Lakes of Parkway, Houston

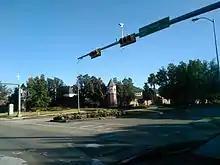
Subdivision entrance

Lakes of Parkway is a gated community in western Houston, Texas, also the most southern community in the Energy Corridor. It has 888 lots. Peggy O'Hare of the "Houston Chronicle" stated in 2002 that the houses were "upscale".